Yamiche Alcindor

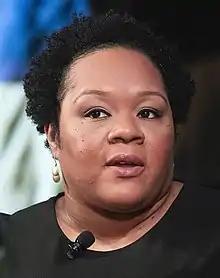
Alcindor in 2019

Yamiche Léone Alcindor (born November 1, 1986) is an American journalist who is a Washington correspondent for NBC News and MSNBC. In the past, she has worked as the host of "Washington Week" on PBS and as a reporter for "PBS NewsHour", "USA Today", and "The New York Times". Alcindor writes mainly about politics and social issues.